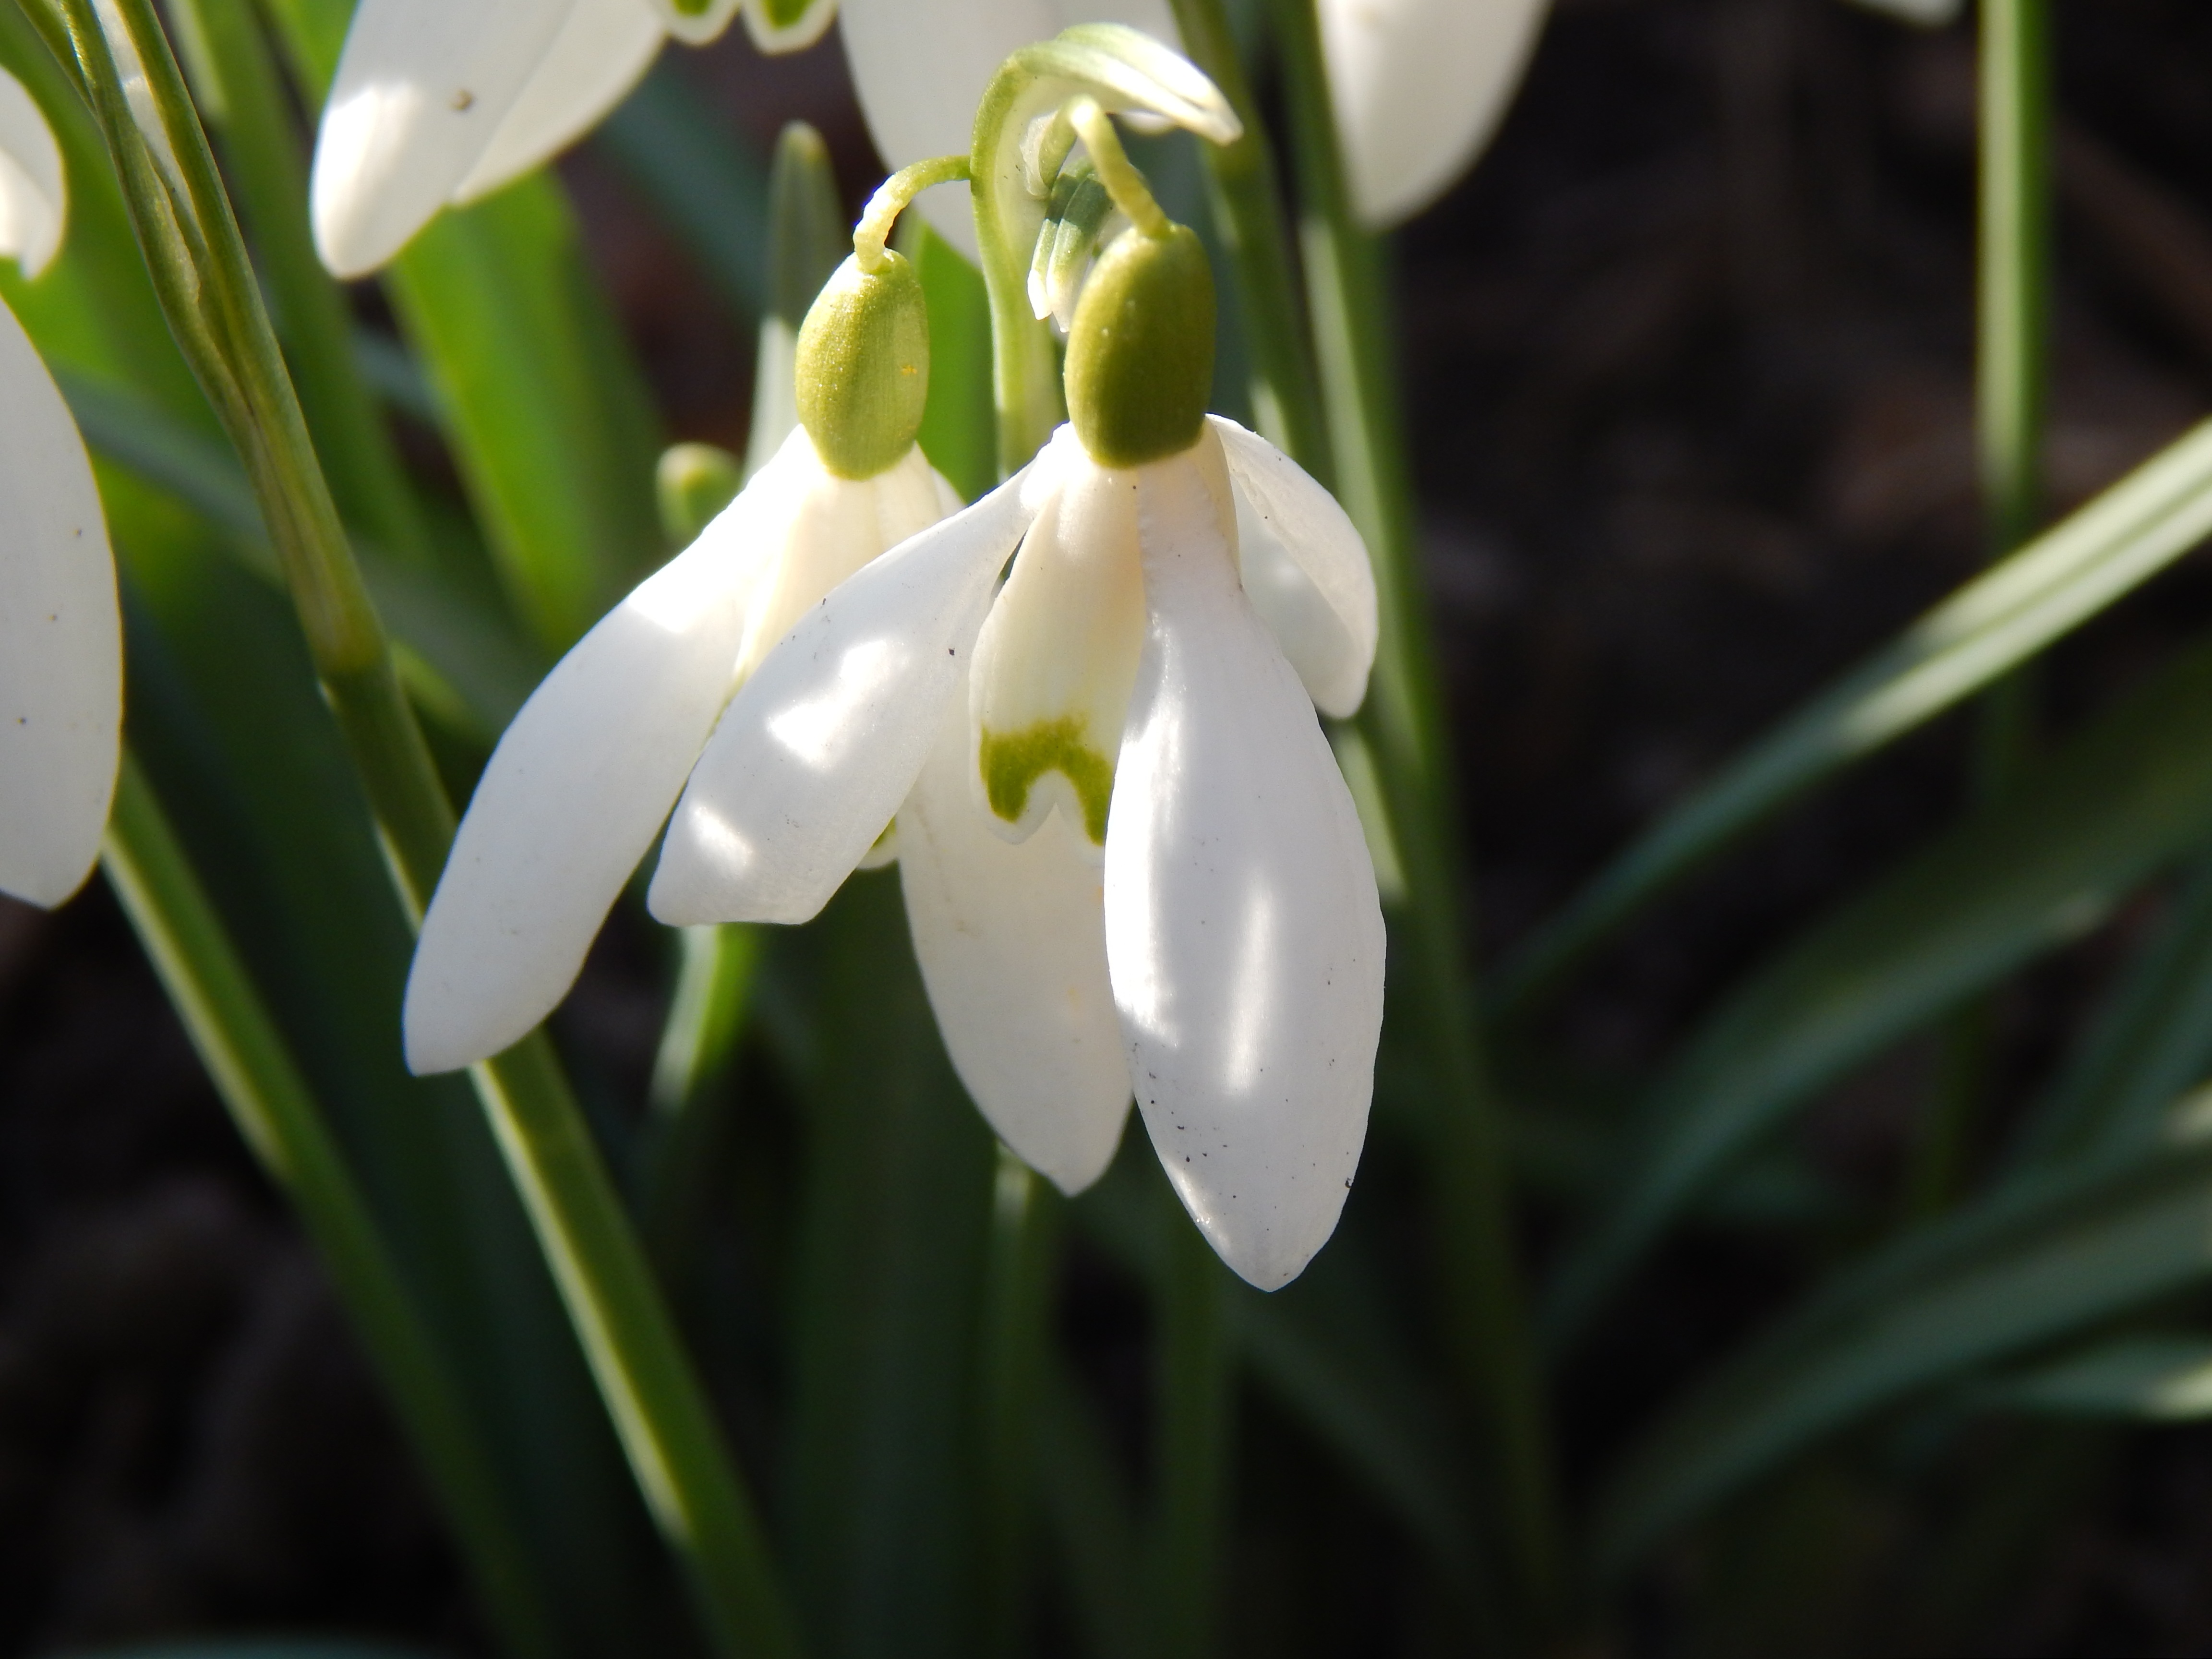
plant, sun, white, flower, spring, green, botany, flora, flowers, snowdrop, galanthus, flowering plant, land plant